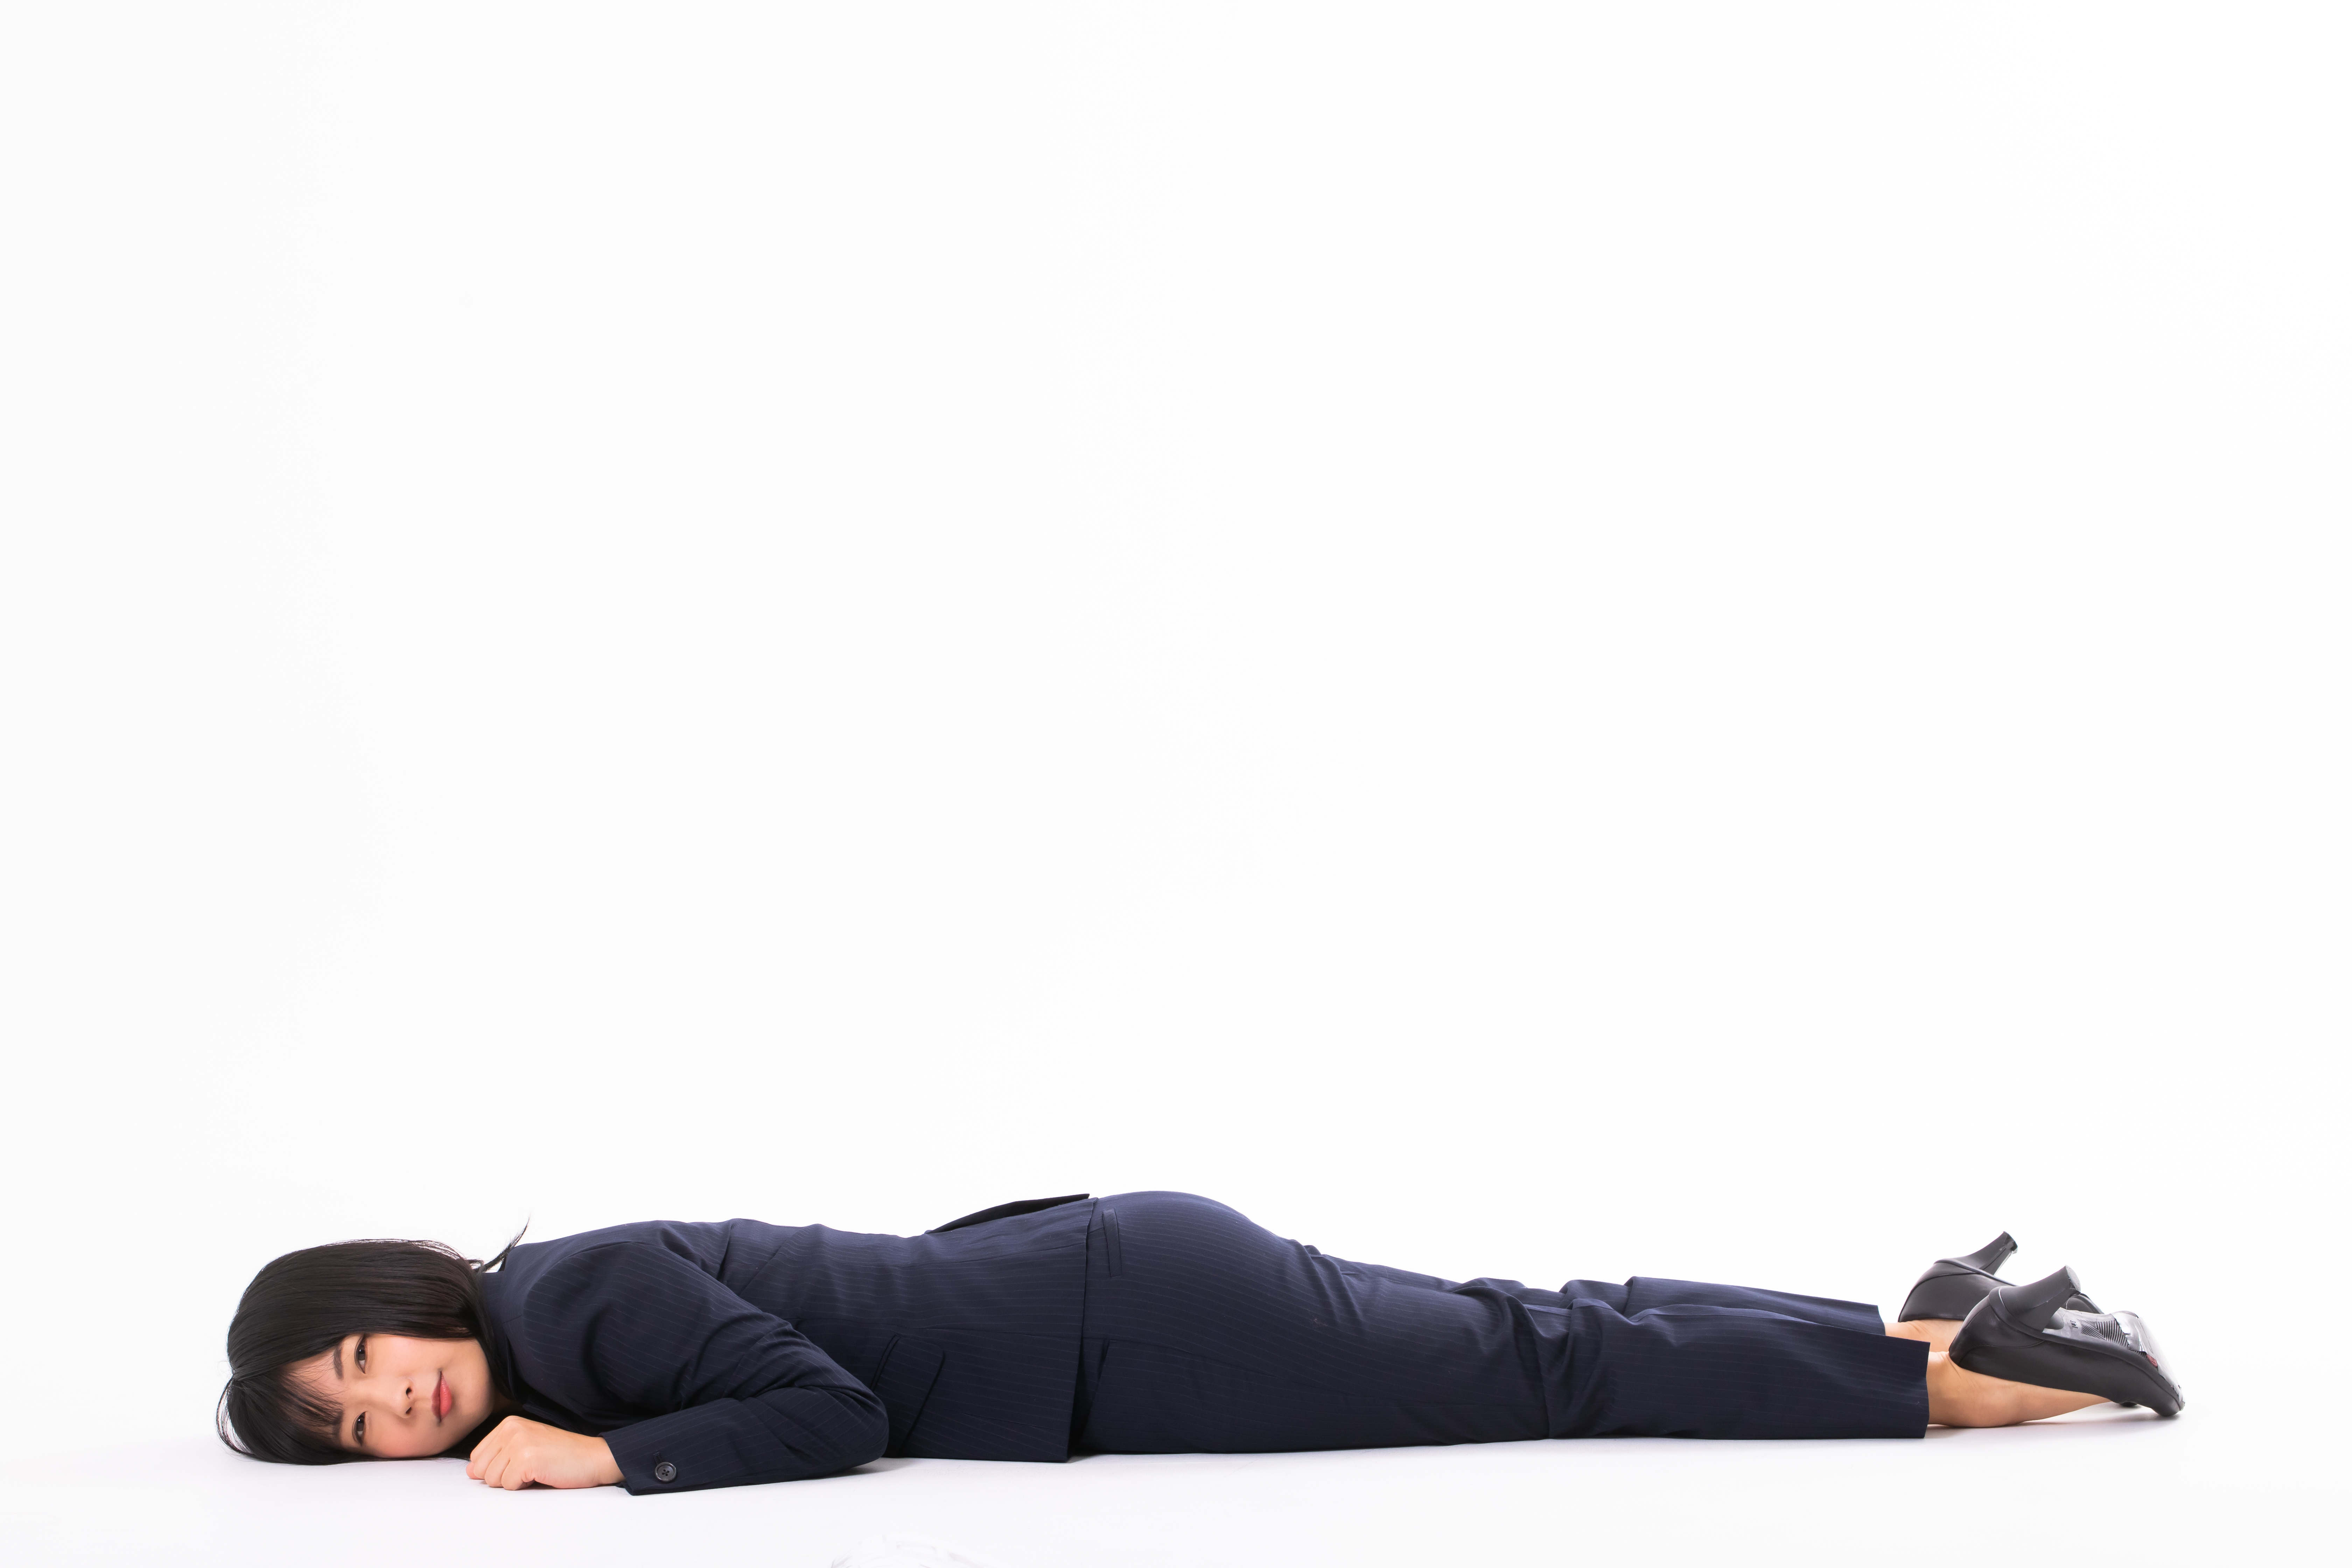
woman, shoulder, arm, joint, leg, physical fitness, knee, human body, neck, sitting, elbow, thigh, exercise, stretching, pilates, human leg, sleeve, abdomen, trunk, sportswear